Fletcher D. Proctor

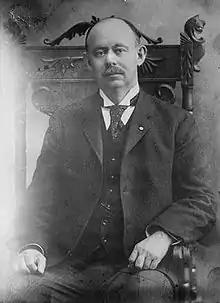

Fletcher Dutton Proctor (November 7, 1860 – September 27, 1911) was an American businessman, a Republican politician, and the 51st governor of Vermont, who served from 1906 to 1908.